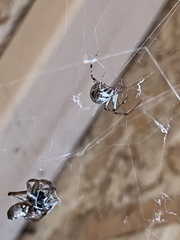
Species: Parasteatoda_tepidariorum